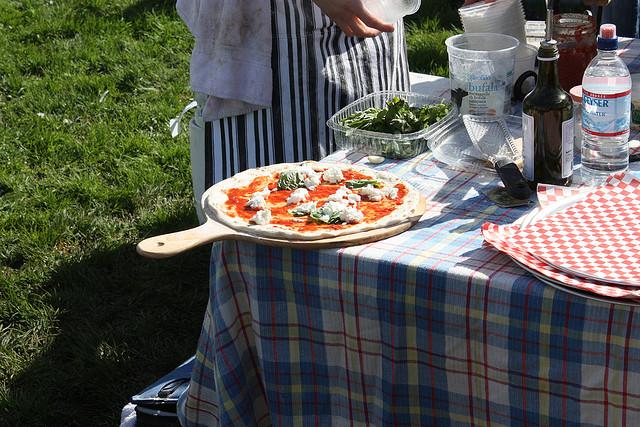
Corner view of a table with plaid cloth, red and white checkerboard napkins, a pizza, a container of green leafy vegetable, and some bottles, with the hips of a person wearing an apron standing beside table in green grass.